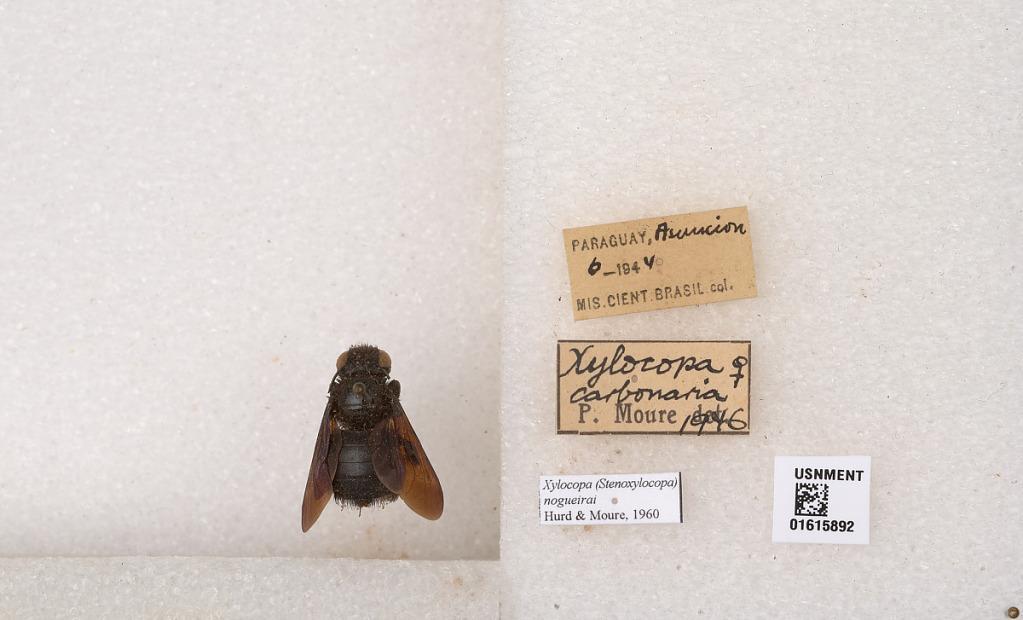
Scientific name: Xylocopa (Stenoxylocopa) nogueirai Hurd & Moure
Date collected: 1944-6-1
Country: Paraguay
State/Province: Asuncion
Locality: Asuncion
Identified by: Moure